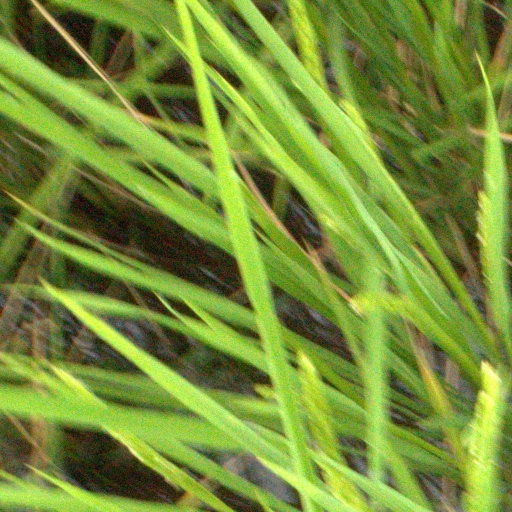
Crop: rice